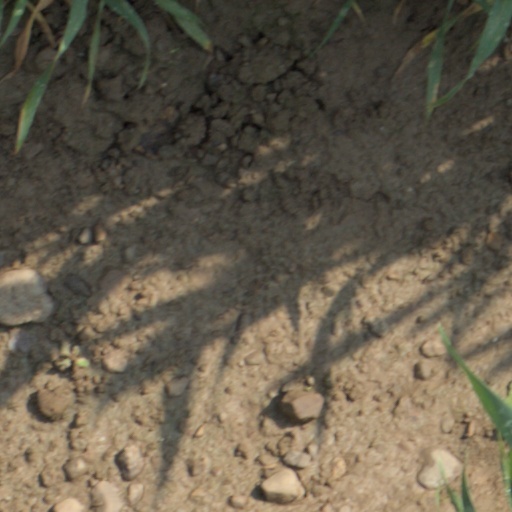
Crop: wheat